Doris Sommer

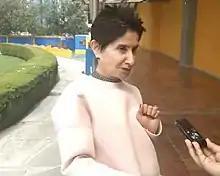
Doris Sommer Ph.D (Rutgers) interviewed in 2017

Doris Sommer (born January 15, 1947) is a literature scholar who has developed Pre-Texts, a world-wide program that promotes critical thinking skills and mental wellness through making art (visual, performance, literary, etc.) based on challenging texts. She is Ira Jewell Williams, Jr., Professor of Romance Languages and Literatures and of African and African American Studies at Harvard University. She is also Director of the Cultural Agents Initiative at Harvard. Sommer received her PhD from Rutgers University.